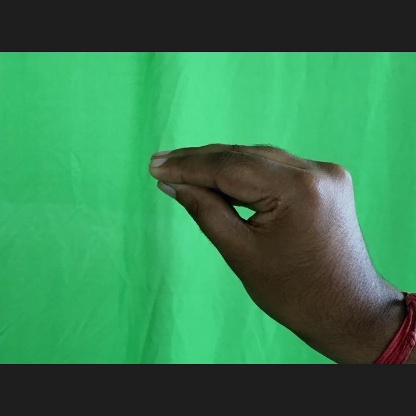
Mudra: Mukulam